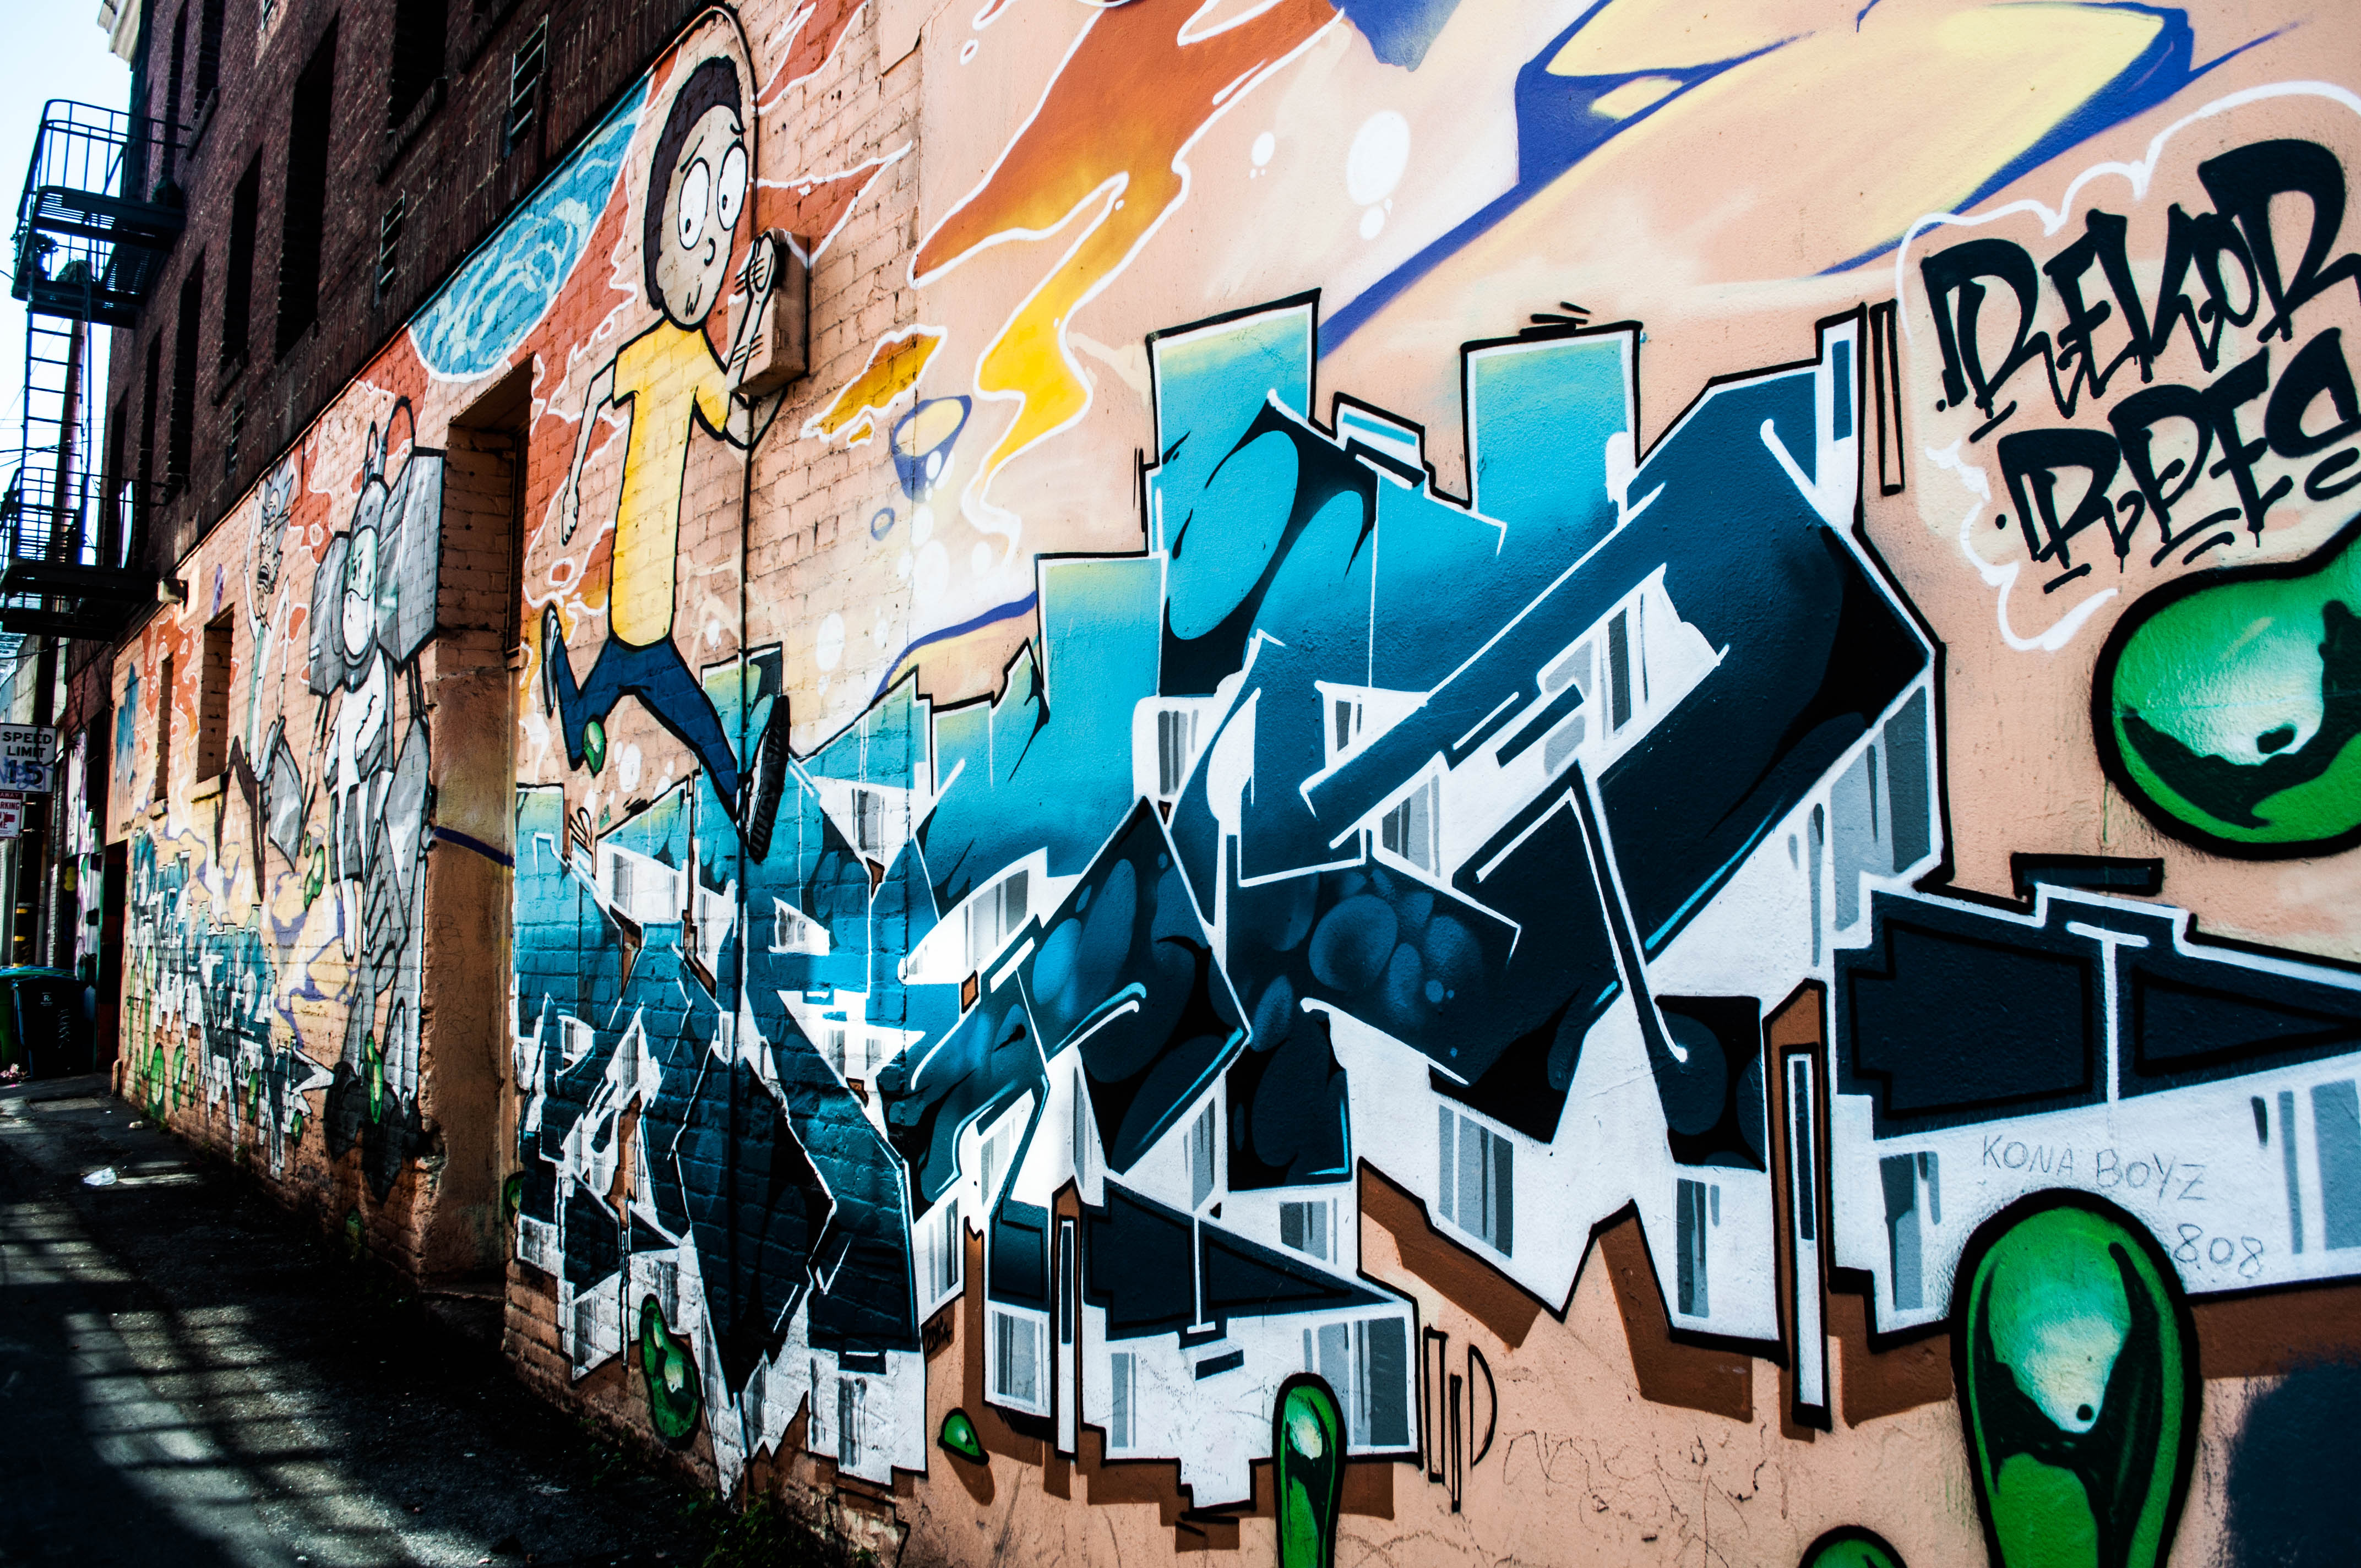
road, street, wall, pavement, color, graffiti, street art, art, vandalism, illustration, mural, urban area